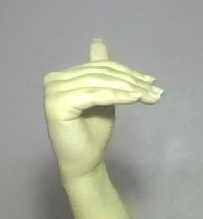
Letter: khaa